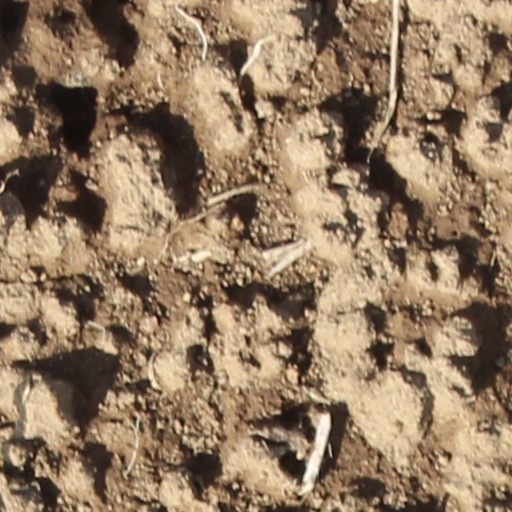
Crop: wheat